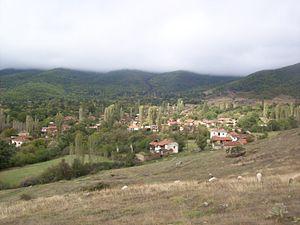
Dolgaets est un village du centre de la Macédoine du Nord, situé dans la municipalité de Dolneni. Le village comptait 70 habitants en 2002.